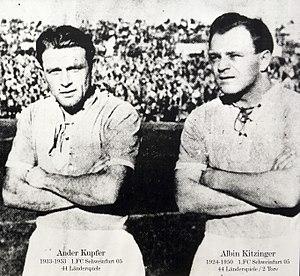
Albin Kitzinger était un footballeur allemand.
Andreas Kupfer était un footballeur international allemand.